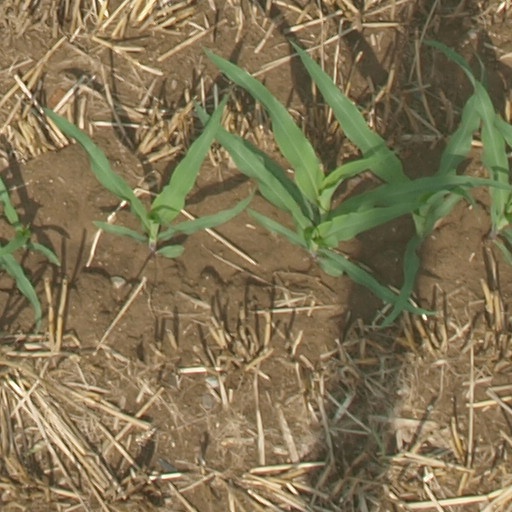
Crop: maize; corn